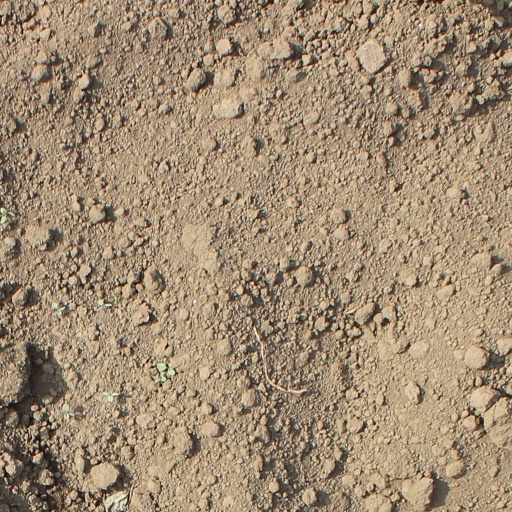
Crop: soybean